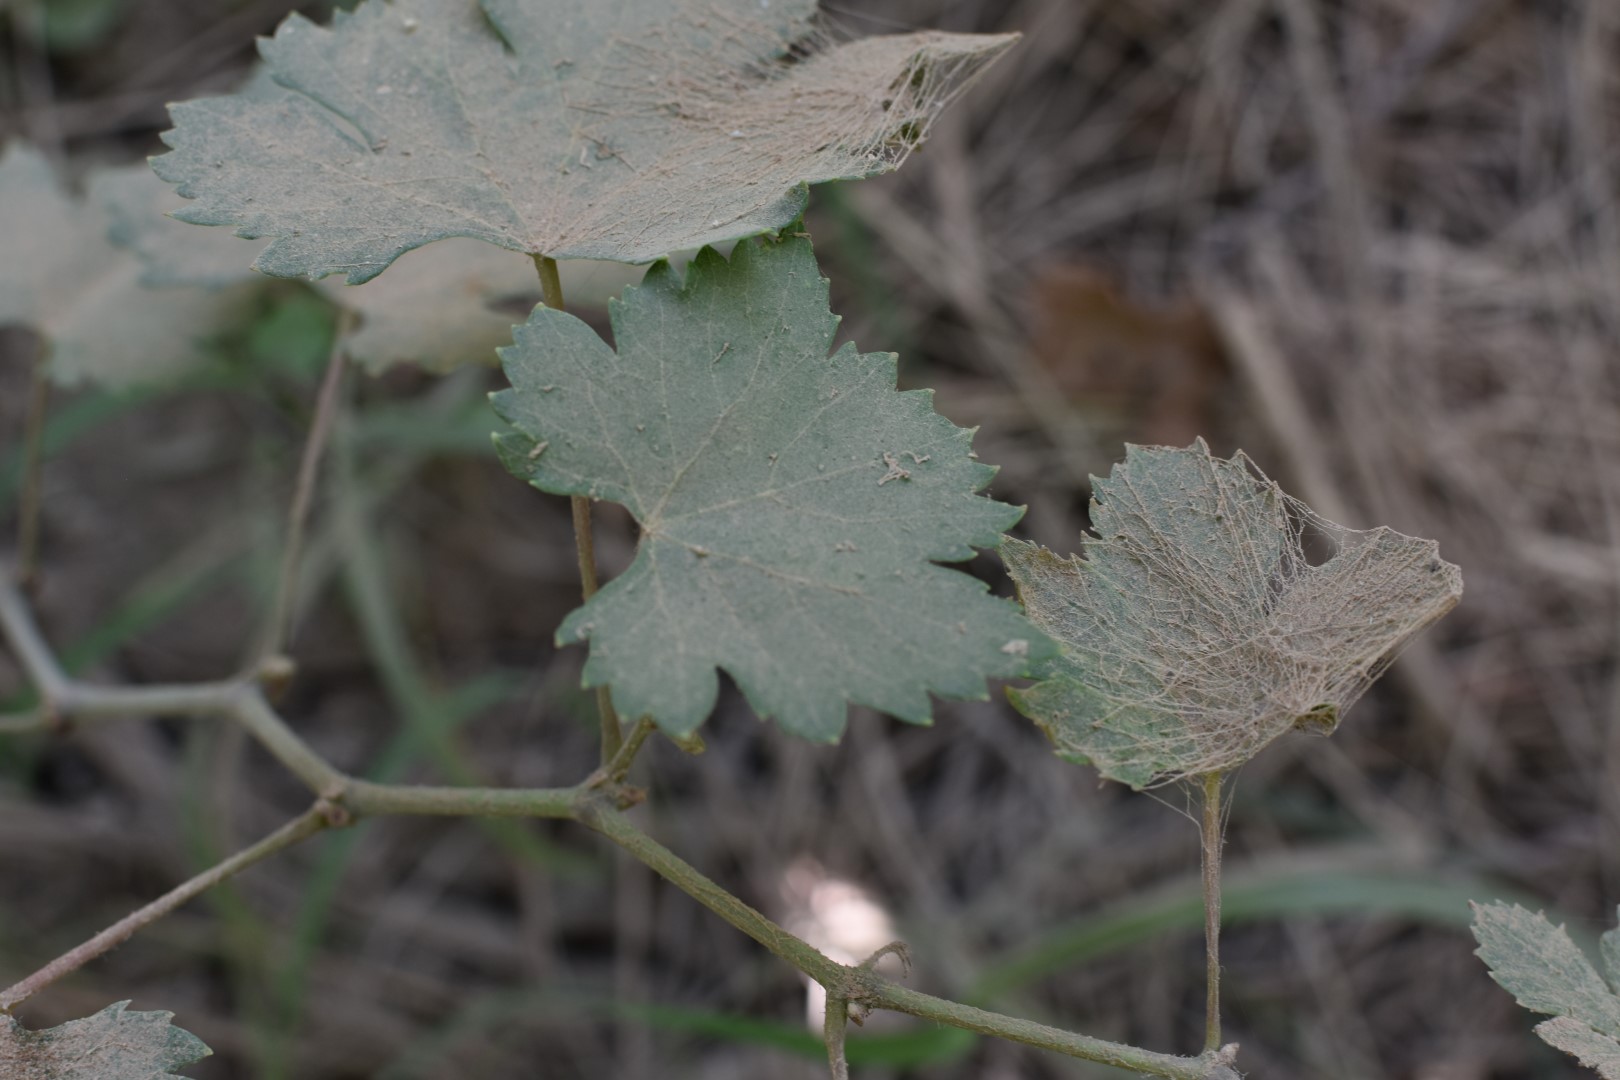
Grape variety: Halawani